Brixia Model 35

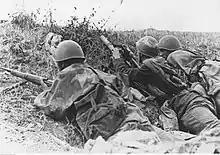
Brixia light mortar in action.

The Brixia light mortar is a 45 mm calibre light mortar mounted on a legged base and designed for operation by two crew. The rear legs are fitted with a pad for the gunner to lay forward behind the mortar or sit upon when the situation allows. A lever allowed for operating the breech and firing the weapon while the loader fed ammunition. Well-trained teams could reach up to 18 rounds per minute, although the operational rate of fire was less intense to avoid damage to the firing tube. The Brixia mortar differed from comparable World War II weapons in that it was trigger-fired with the help of separate ignition cartridges to be fed into a special magazine, making the weapon more similar to modern cannon mortars than conventional parabolic grenade launchers of the time.